2013 NPF Draft

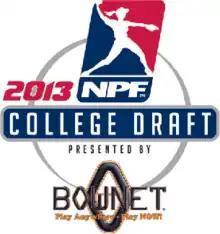

The 2013 NPF Draft is the tenth annual NPF Draft. It was held April 1, 2013 8:00 PM ET in Nashville, TN at the Ford Theatre at the Country Music Hall of Fame and Museum. It was broadcast on ESPN3. The first selection was LSU's Rachele Fico, picked by the Akron Racers.